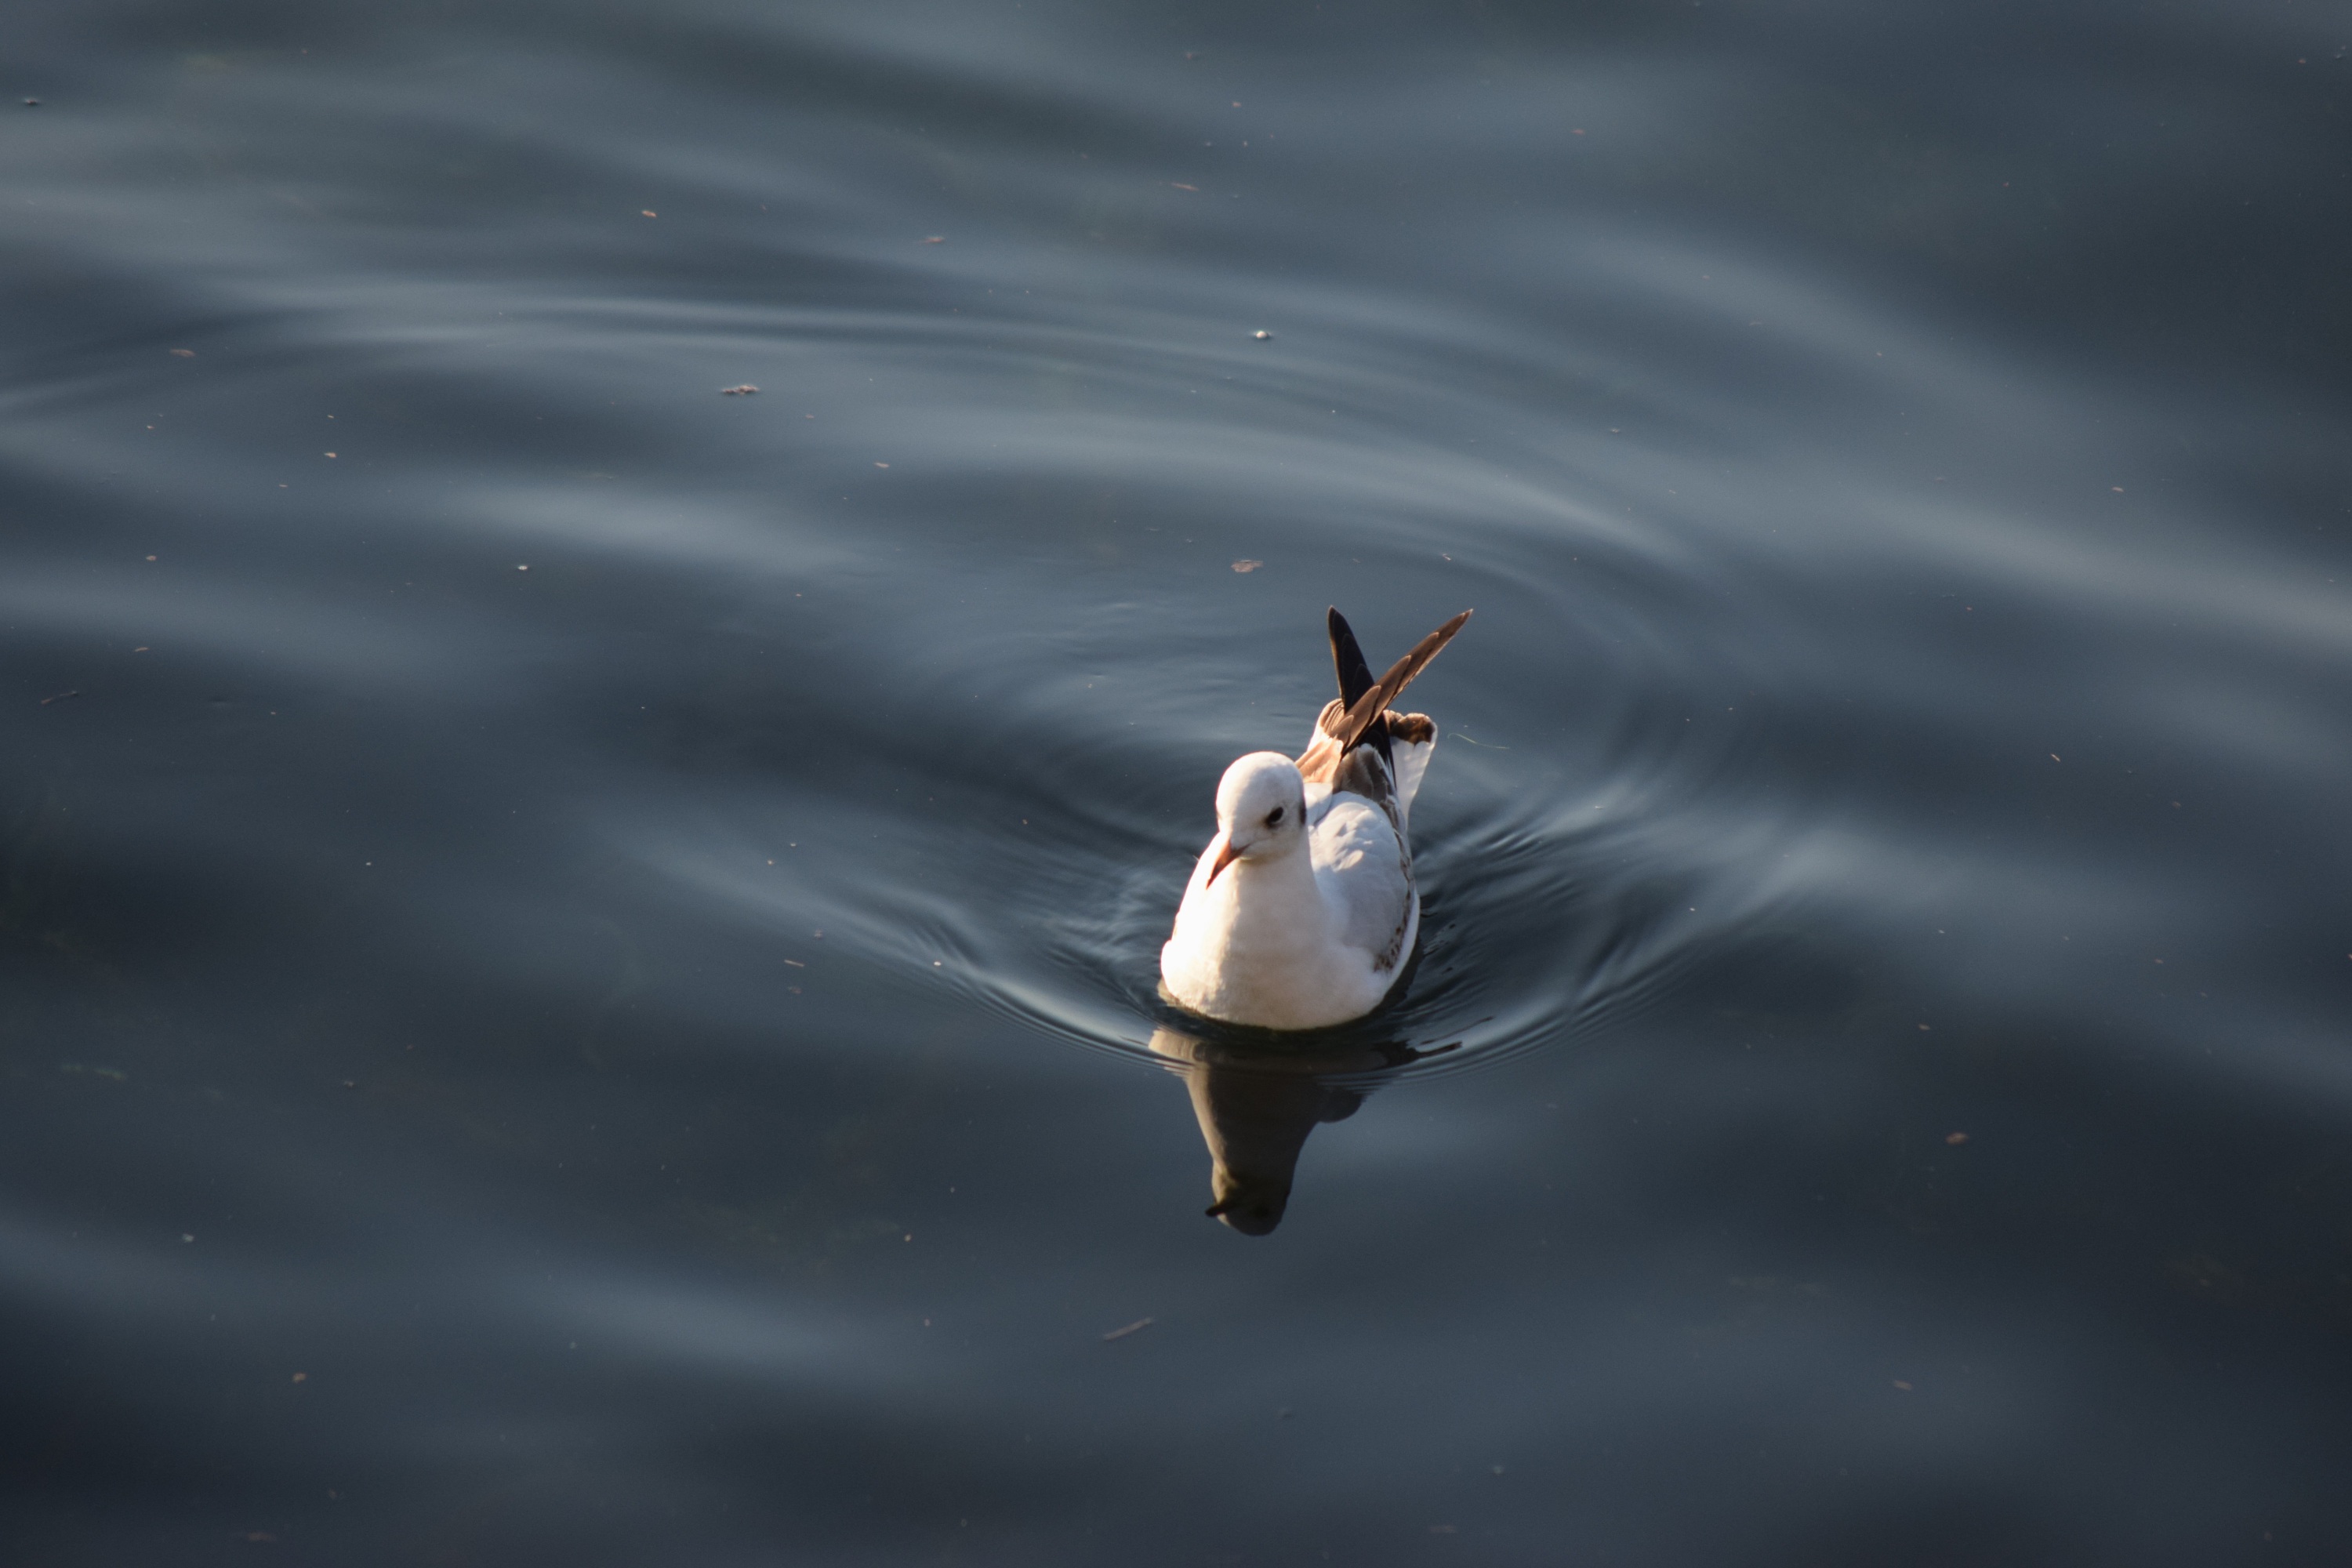
sea, water, nature, bird, wing, wave, seabird, seagull, reflection, blue, swimming, the, duck, animals, vertebrate, water bird